1896 FA Cup final

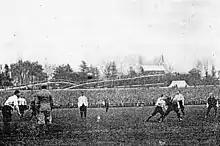
A moment of the match at Crystal Palace

Fred Spiksley became the star of the show in this Cup Final, scoring the two goals that gave the Wednesday a 2–1 win. Within the first minute, a run by Harry Davis, the outside-right, set up Spiksley to slot home the first. David Black soon equalised for Wolves with a cunning hook close to the post. Spiksley however smashed a shot against the upright which bounced into the goal and then out again. The referee gave a goal. The score stayed the same until the final whistle to give Wednesday their first FA Cup win.